Igor Yurganov

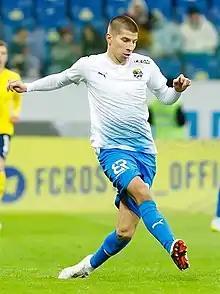
Yurganov with Sochi in 2022

Igor Sergeyevich Yurganov (born 10 December 1993) is a Russian footballer who plays for Fakel Voronezh.